Franz Sigel

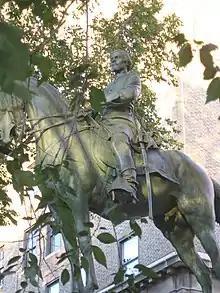
Riverside Drive, New York City

In early 1862, Sigel was given command of two divisions of the Army of the Southwest under Samuel R. Curtis. The army moved through Springfield into Arkansas, and met Confederate troops under Maj. Gen. Earl Van Dorn in the Battle of Pea Ridge on 8-9 March. Sigel's finest performance was in this battle. His troops fought well, and on 9 March he personally directed the Union artillery in the attack which routed the Confederates.